Brugherio

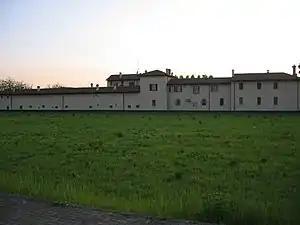
Cascina Sant'Ambrogio (former monastery of Benedictine nuns)

During the fourth century, the current Via dei Mille was a portion of "Via Burdigalense" and this area belonged to Ambrose, Bishop of Milan. This land was occupied by a monastery of the Benedictine nuns in 1098.